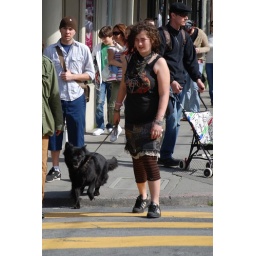
that dog is so eager to cross the street... near Haight and Ashbury, SF, CA